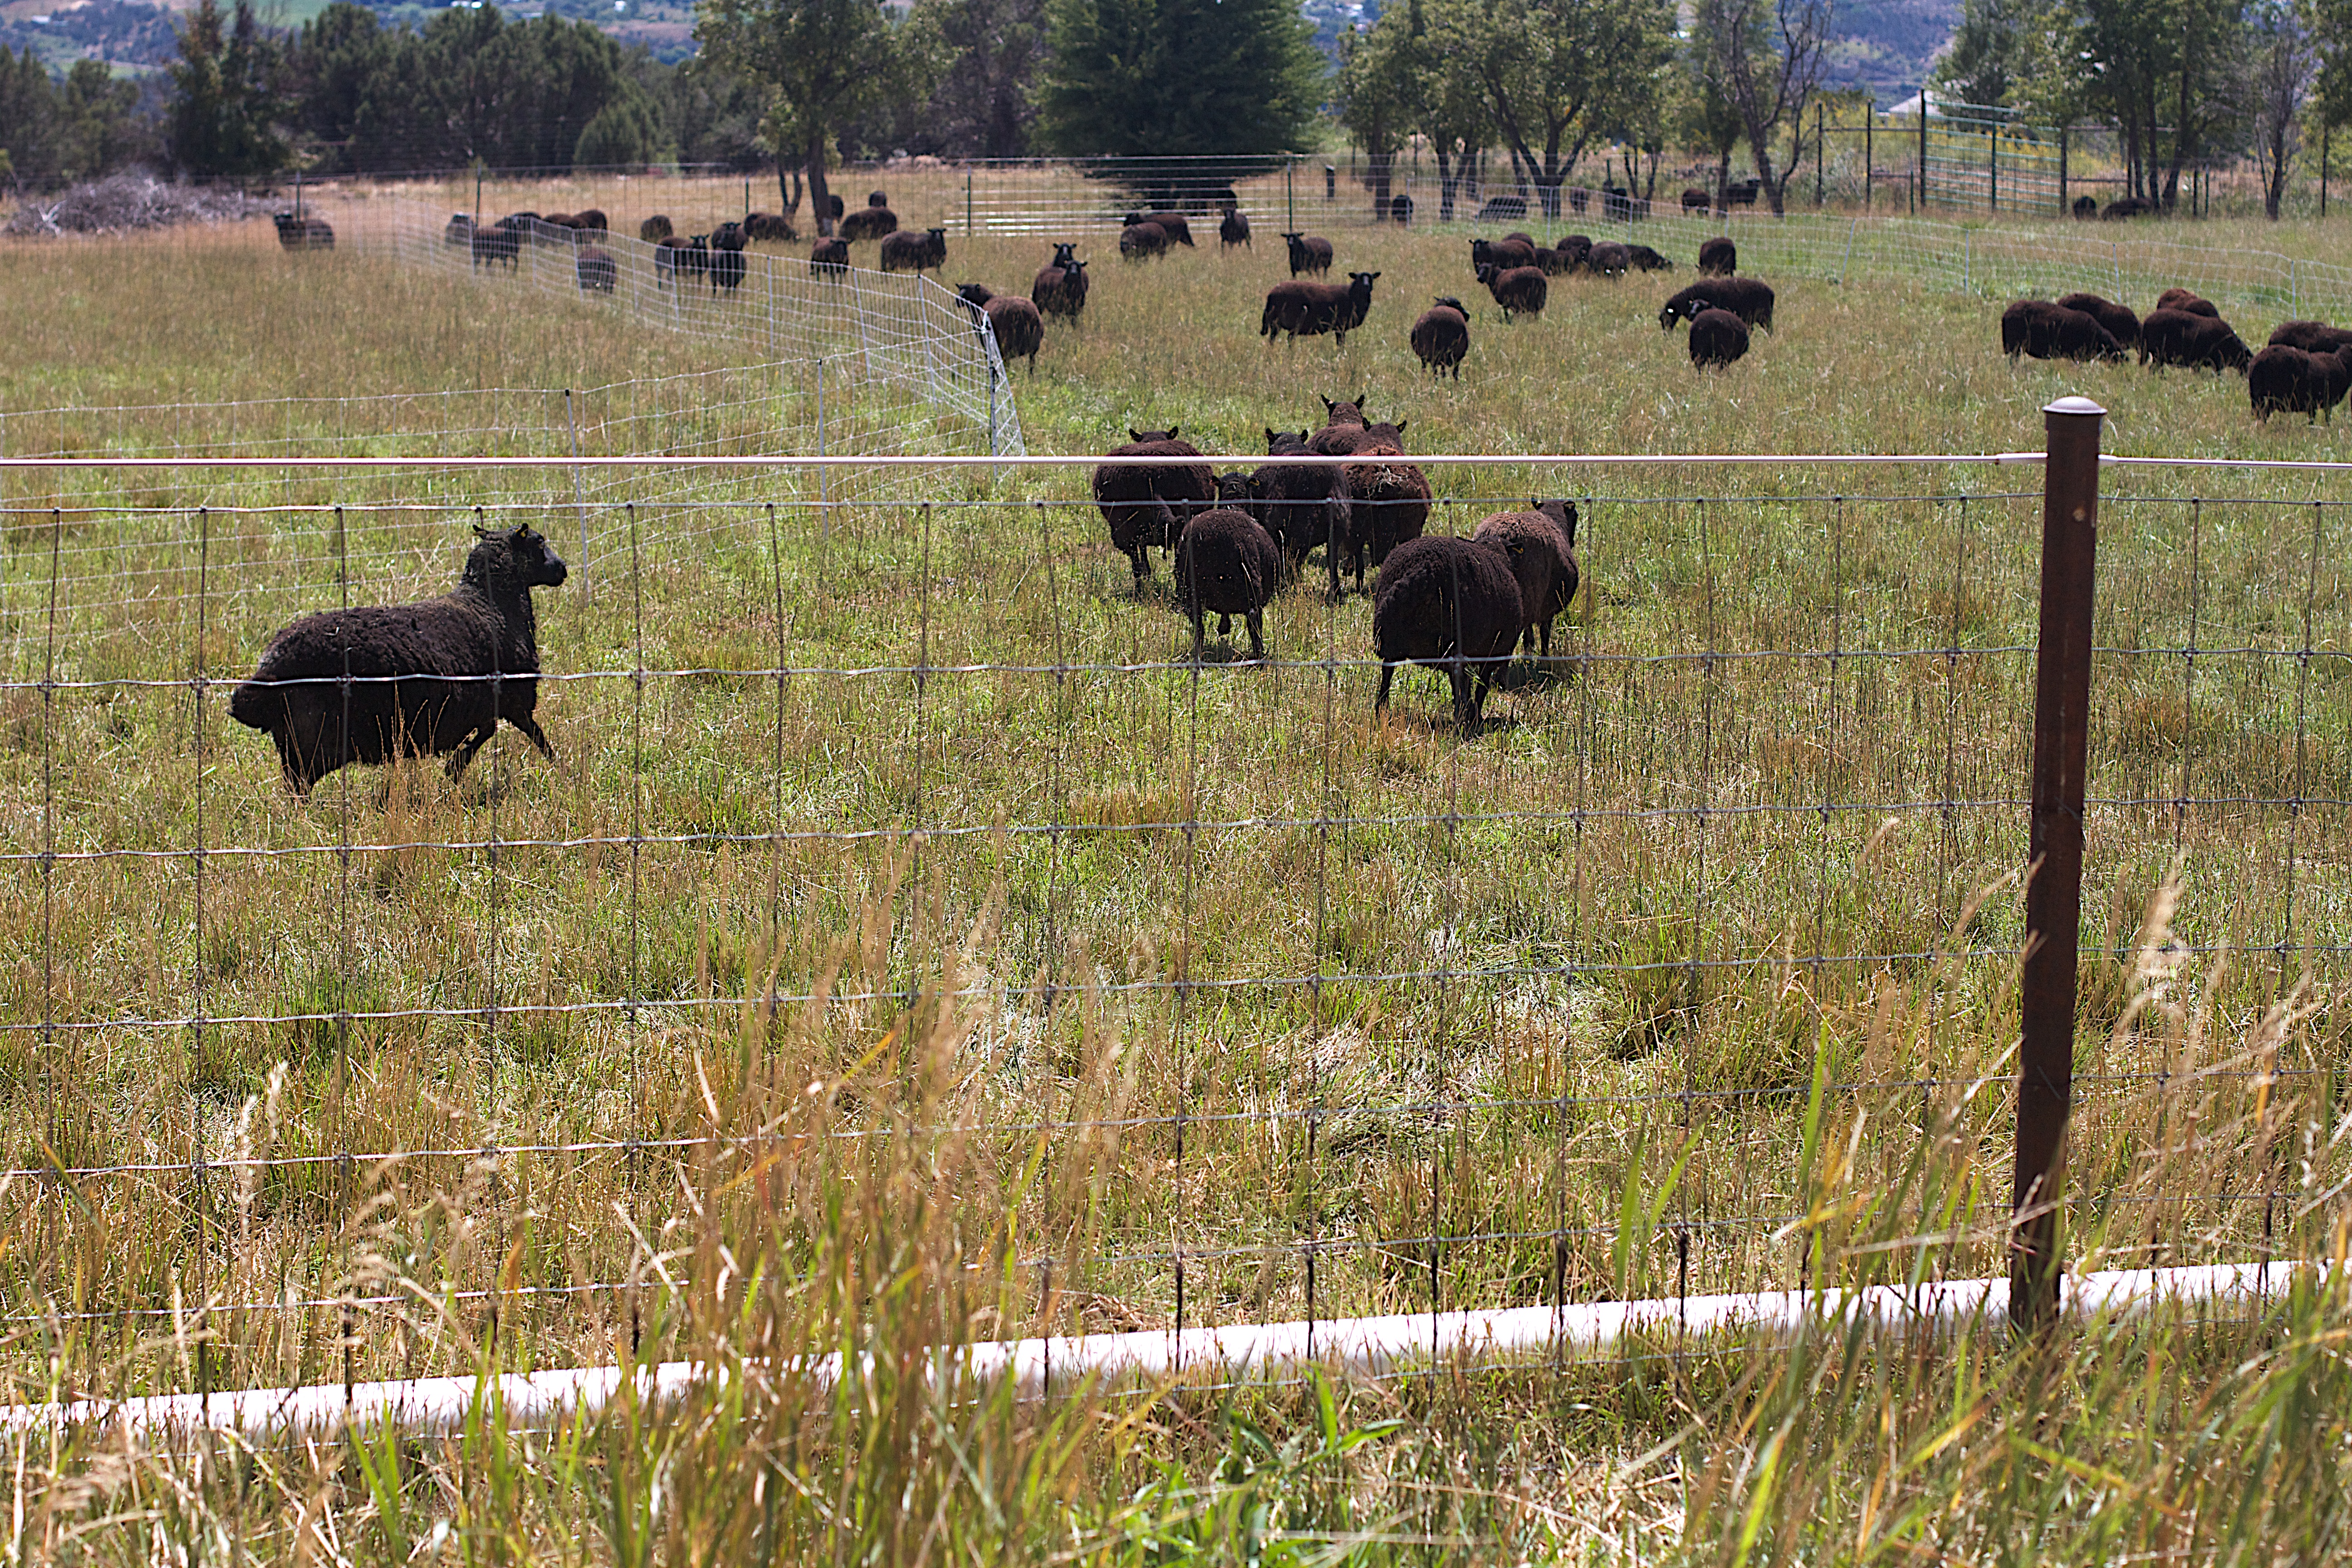
field, farm, meadow, prairie, herd, pasture, grazing, ranch, agriculture, grassland, rural area, herding, cattle like mammal